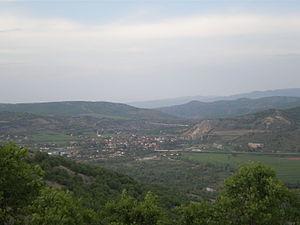
Katlanovo est un village du nord de la Macédoine du Nord, situé dans la municipalité de Petrovets. Le village comptait 769 habitants en 2002.